Nathaniel Marston

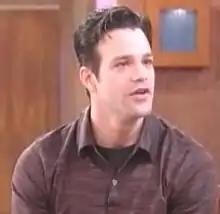
Marston on "Soap Talk"

Nathaniel Marston (July 9, 1975 – November 11, 2015) was an American actor and producer, known for his daytime roles on the CBS soap opera "As the World Turns" and ABC's "One Life to Live".